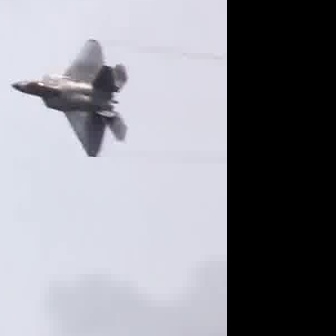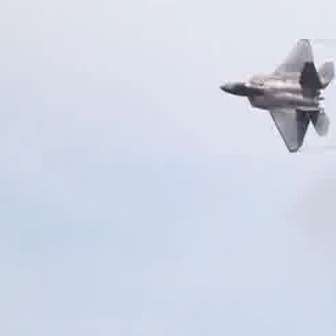
  Please identify the target specified by the bounding box [10,38,126,154] in the first image and locate it in the second image. Return the coordinates in [x_min,y_min,x_max,y_max] format.
Answer: [219,36,332,149]